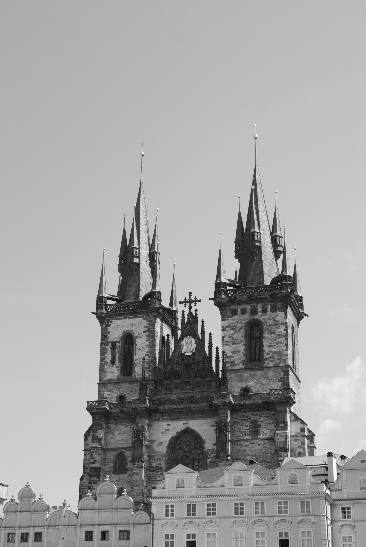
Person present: No